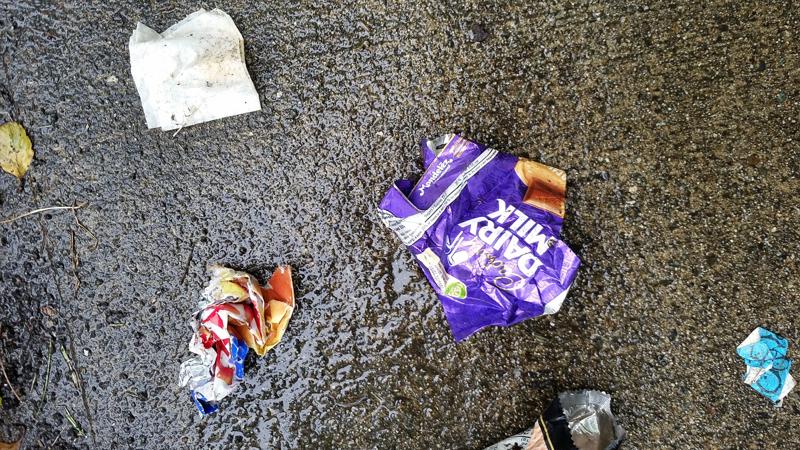
Waste category: trash